Philip de' Medici

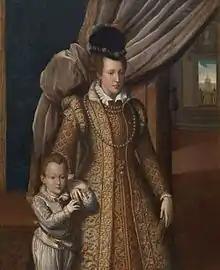
Philip and his mother

Philip de' Medici (20 May 1577 – 29 March 1582) was the youngest child of Francesco I de' Medici and Joanna of Austria. He was the heir to the Tuscan throne.